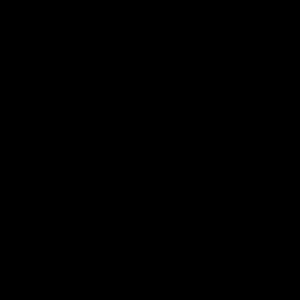
Le myo-inositol est un composé chimique de formule C₆H₁₂O₆ ; c'est le stéréoisomère principal de l'inositol, raison pour laquelle il est généralement appelé simplement « inositol » sauf lorsqu'on cherche à le différencier des autres stéréoisomères de cette espèce chimique.